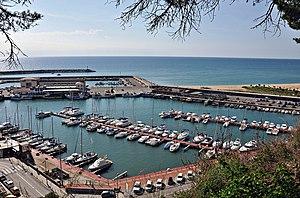
Le Club nautique de Arenys de Mar est un club nautique situé dans la Ville d'Arenys de Mar, de la région du Maresme, province de Barcelone. Il a été fondé en 1952, en étant le quatrième club nautique plus ancien de la Catalogne, et le plus ancien de l'Espagne non situé dans une capitale de province.